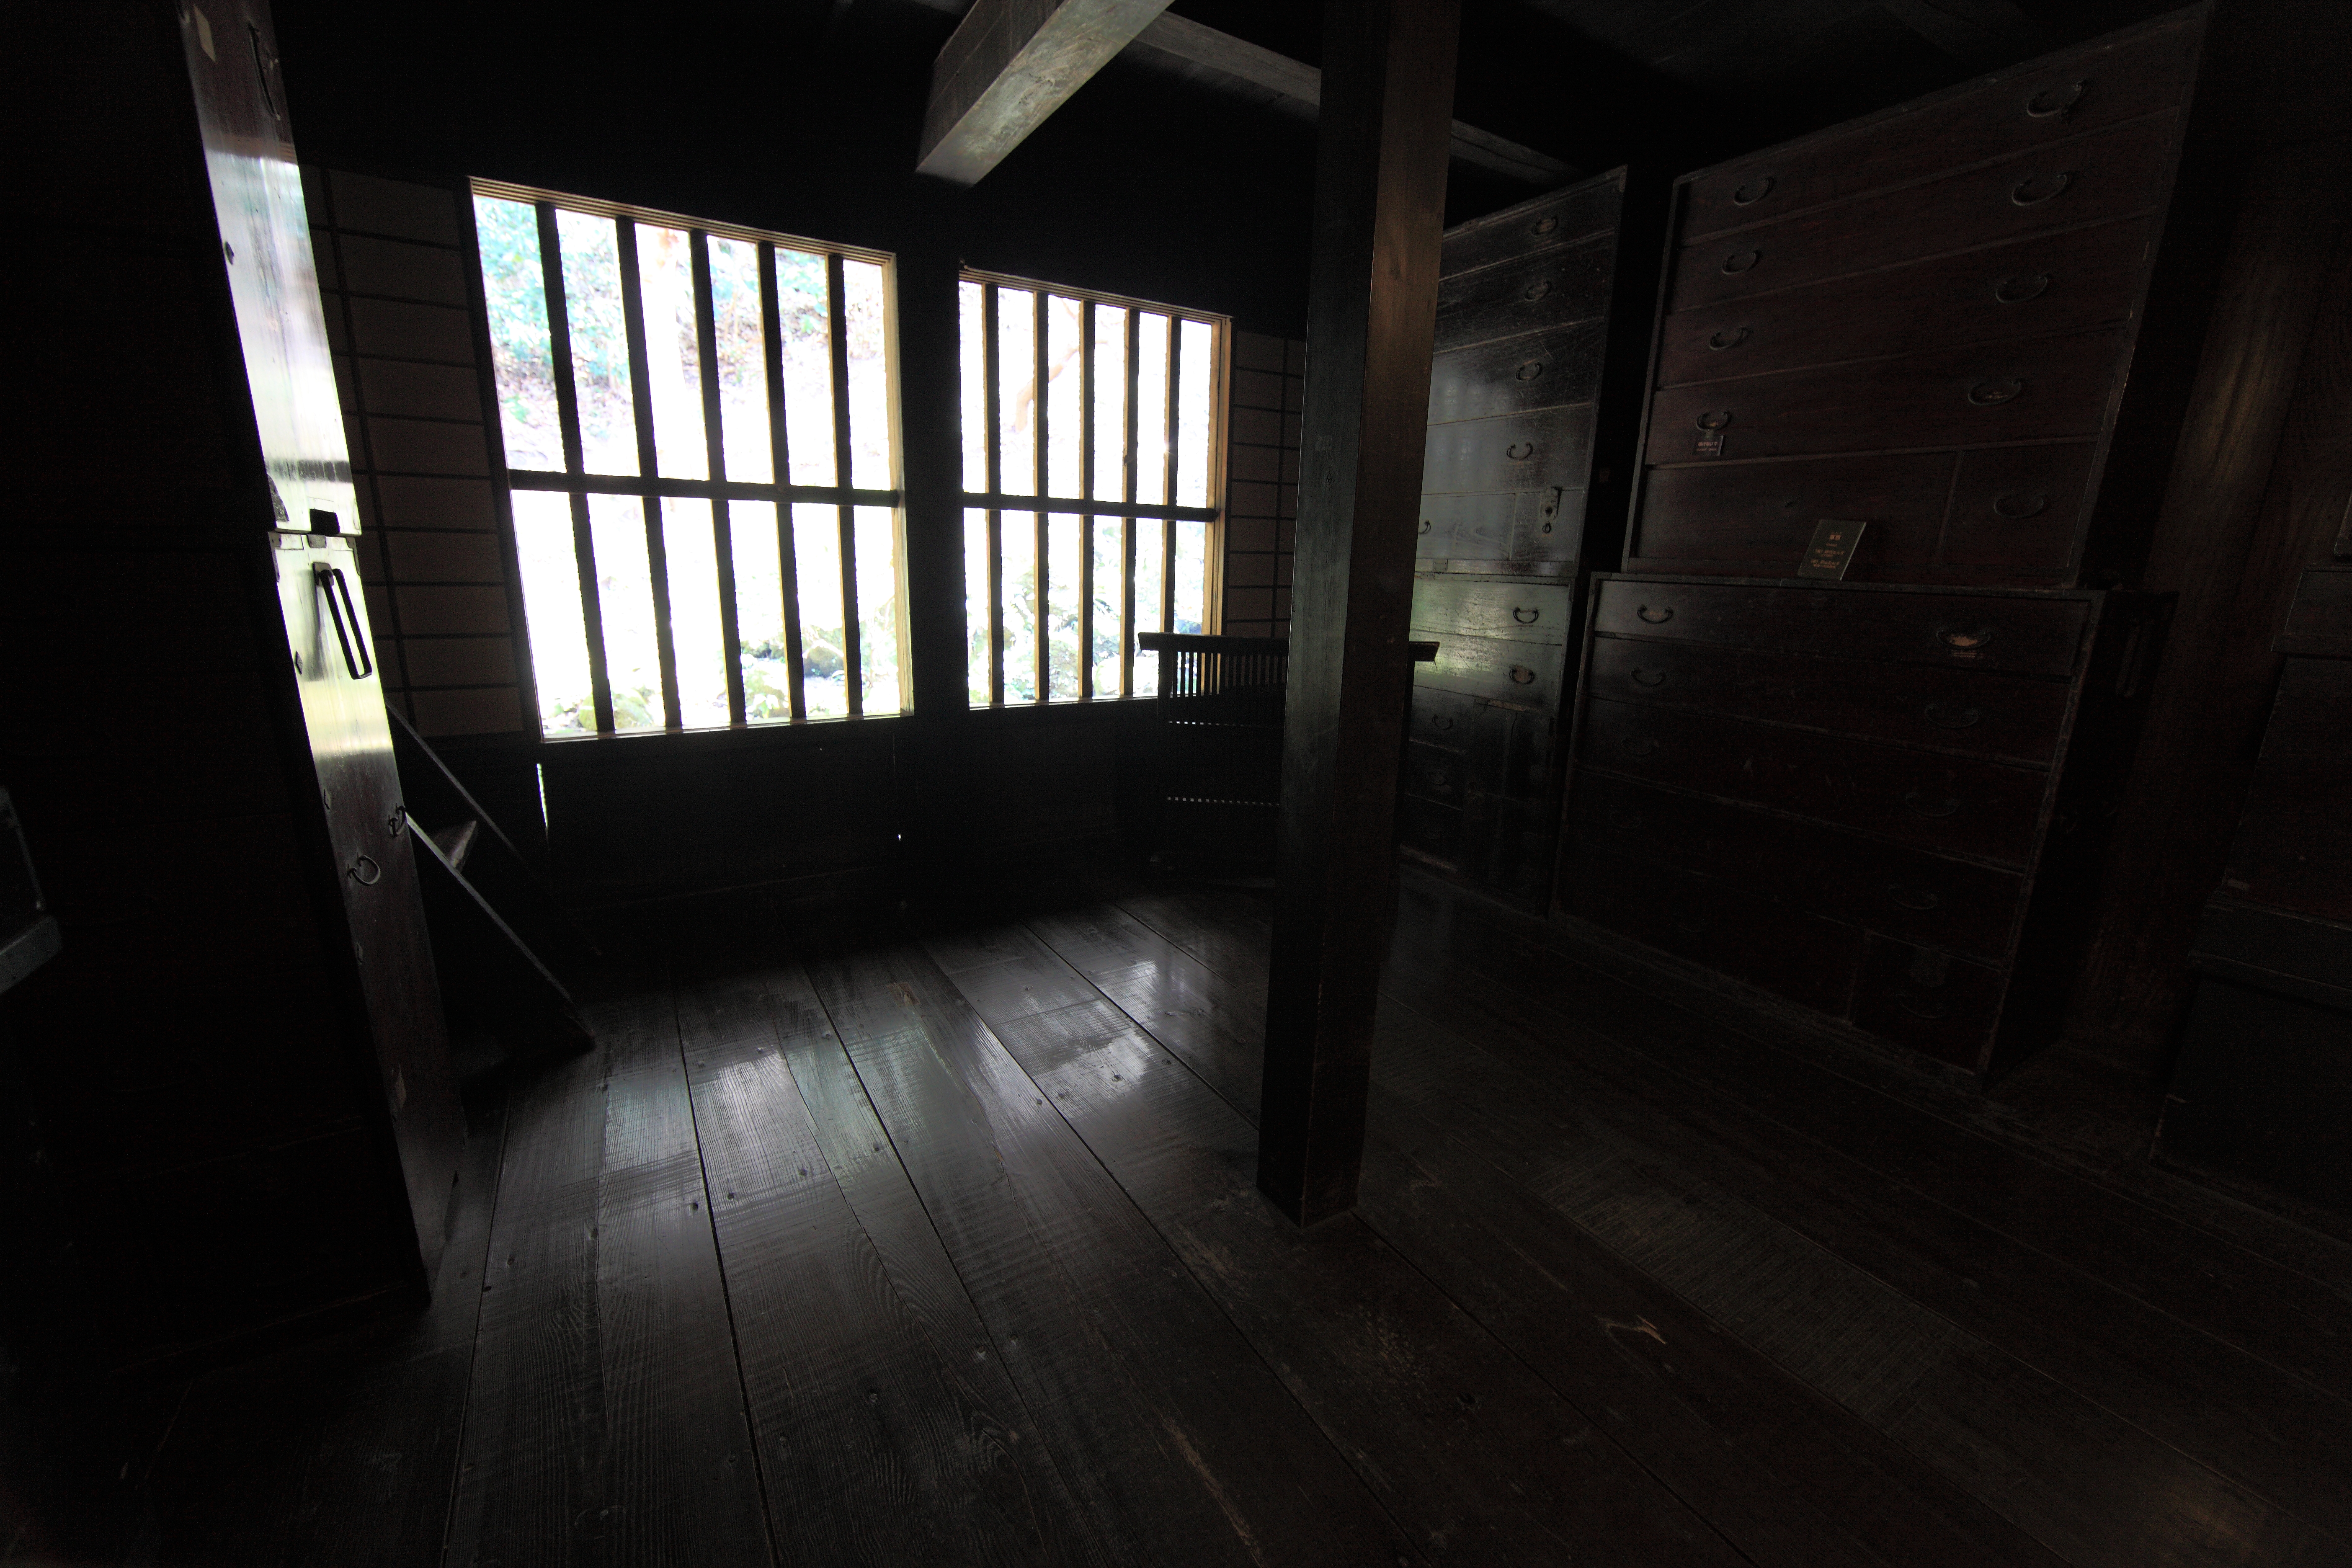
light, architecture, wood, house, floor, interior, building, home, high, ancient, residence, darkness, room, design, japanese, 5d, style, hires, markii, traditional, hi, res, resolution, screenshot